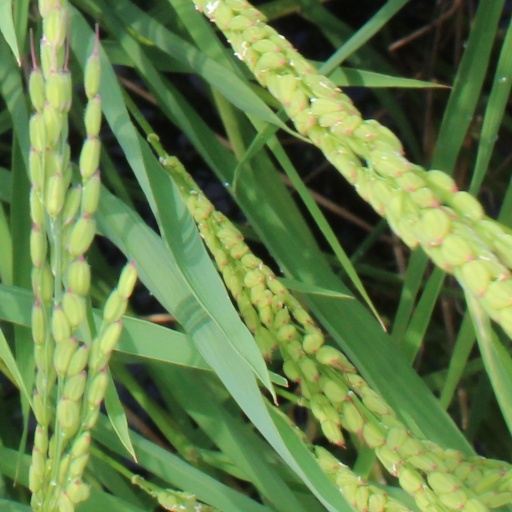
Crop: rice